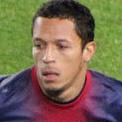
Age: 27